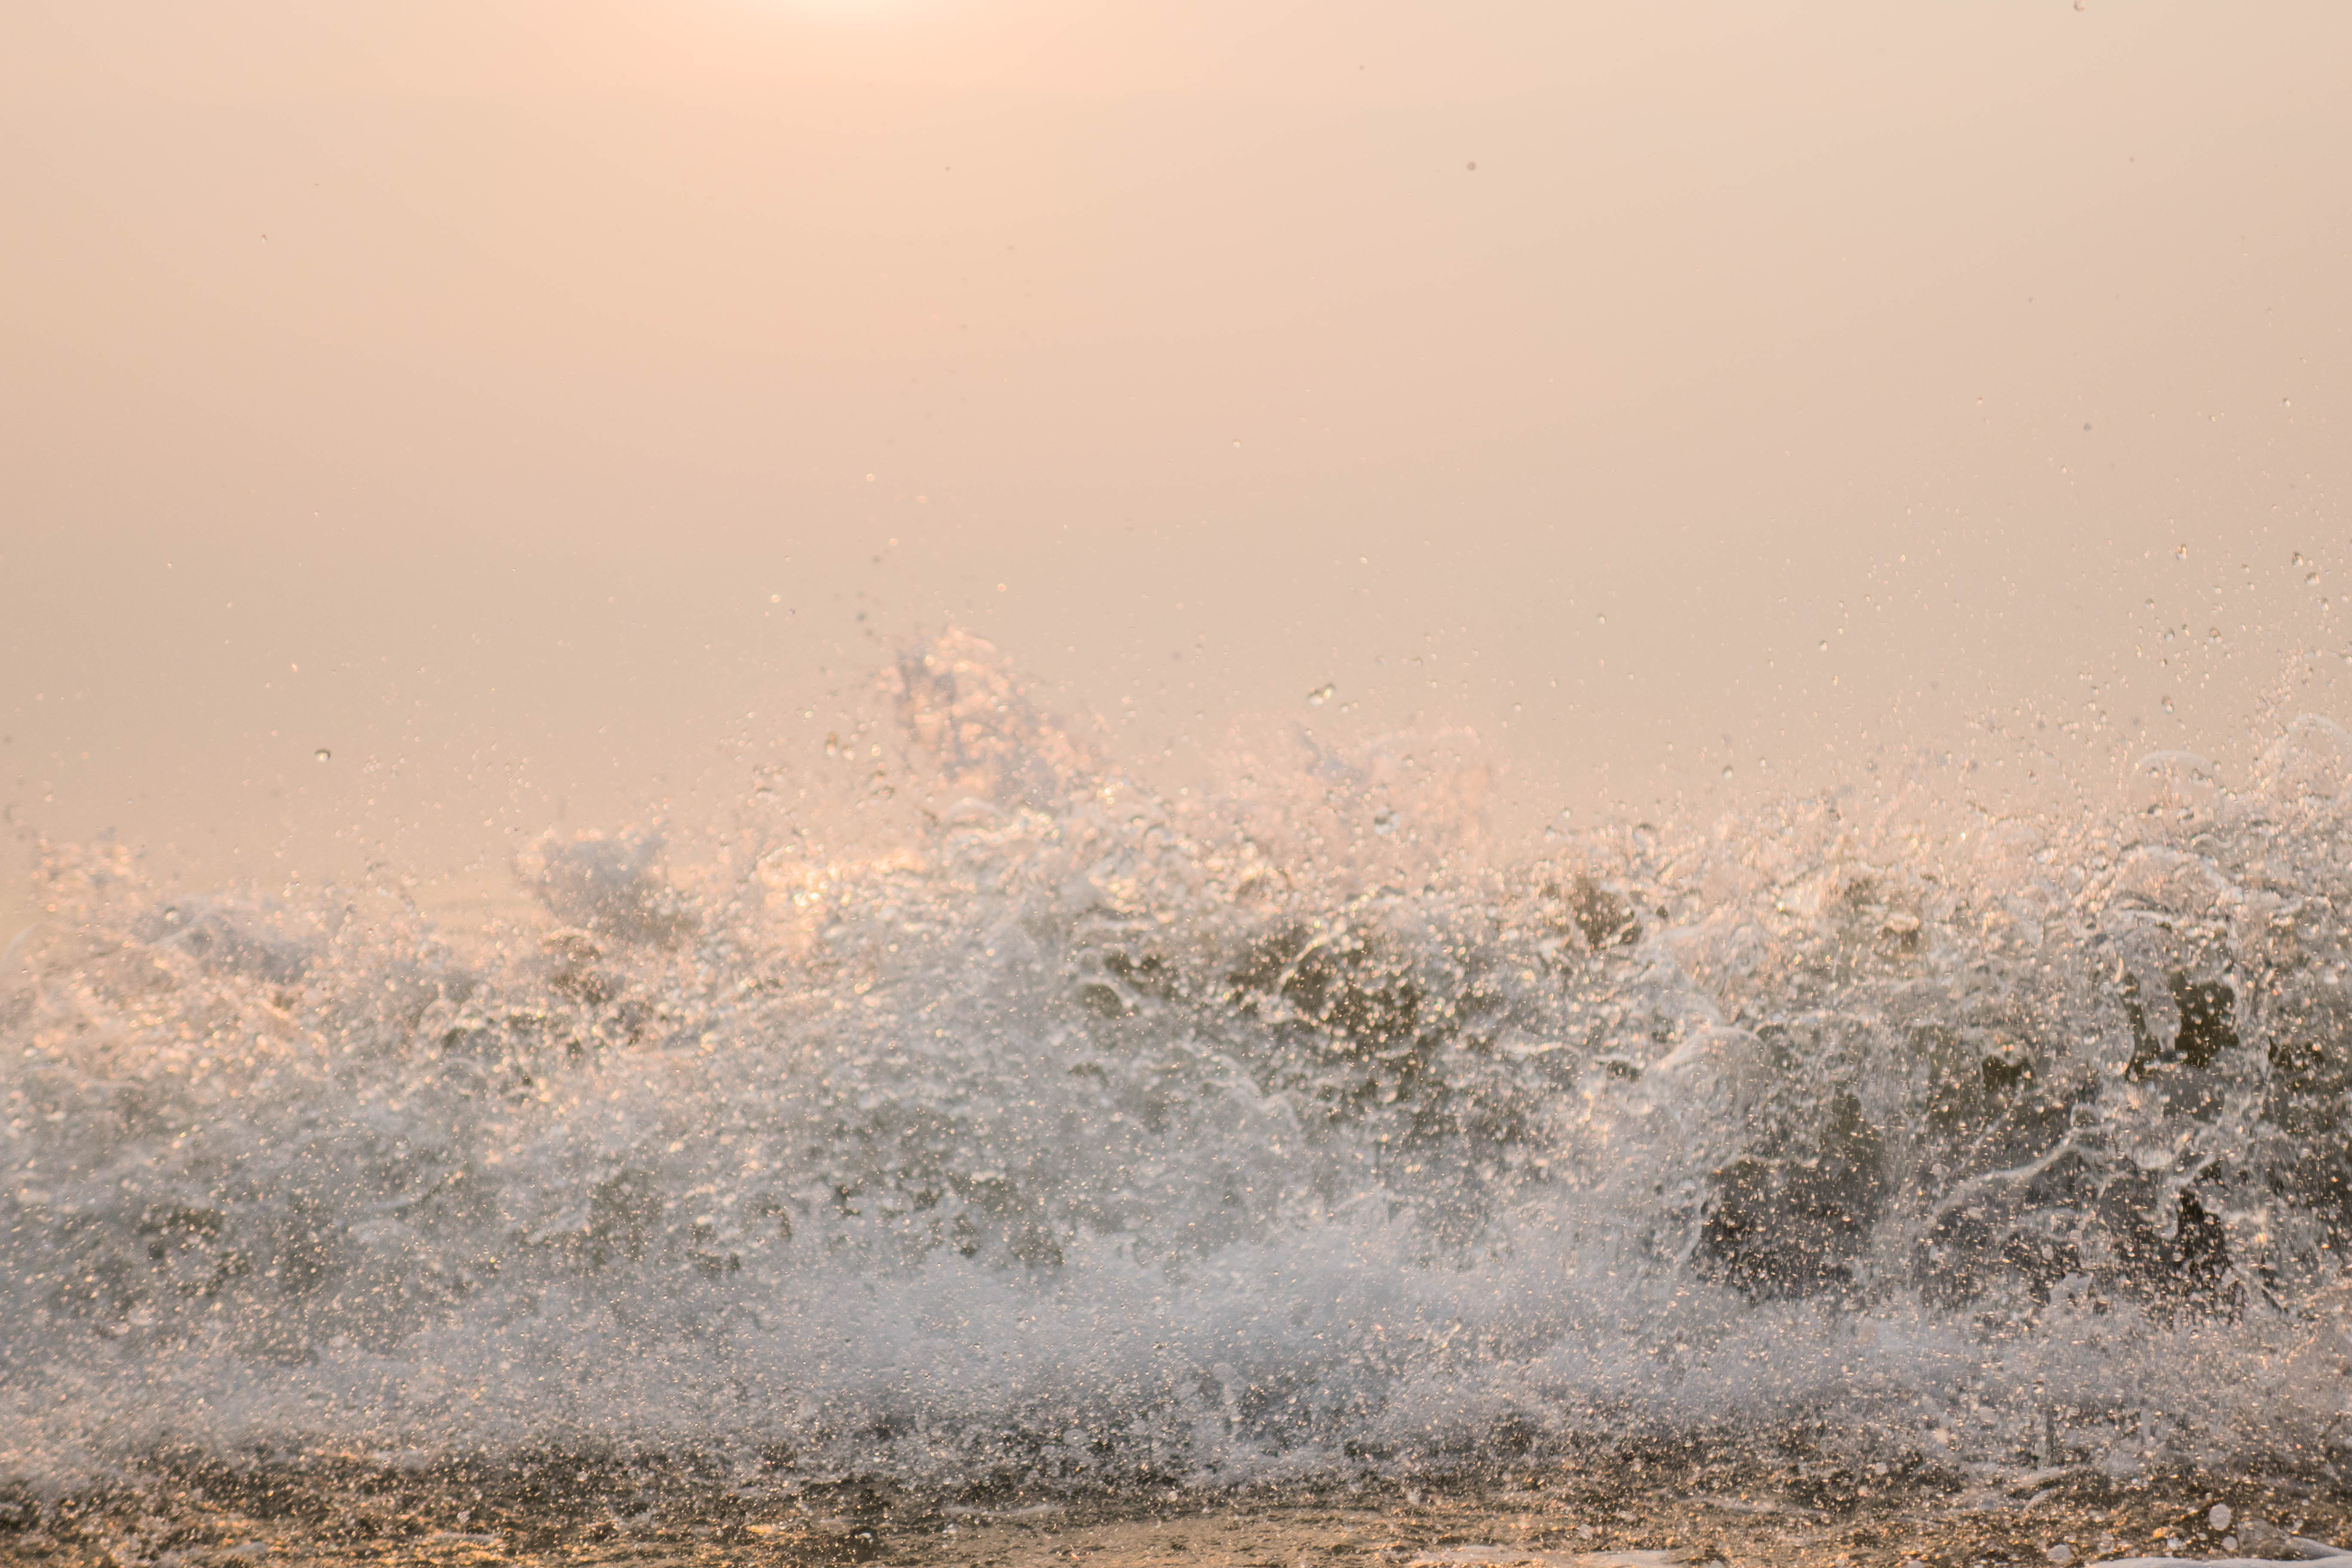
sea, morning, soft wave, wave, water, wind wave, sky, atmospheric phenomenon, ocean, sunlight, tide, horizon, photography, stock photography, coast